Joan Hammond

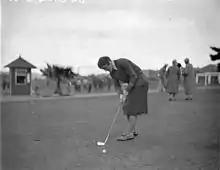
Joan Hammond putting

Hammond won the women's junior golf championship for New South Wales in 1929, and the New South Wales Women's Amateur Championship in 1932, 1934, and 1935. When she became well known as a golfer, she started to sign her name as "Joan Hood Hammond", and newspaper articles would sometimes hyphenate this as "Joan Hood-Hammond"; however, she later dropped the "Hood".